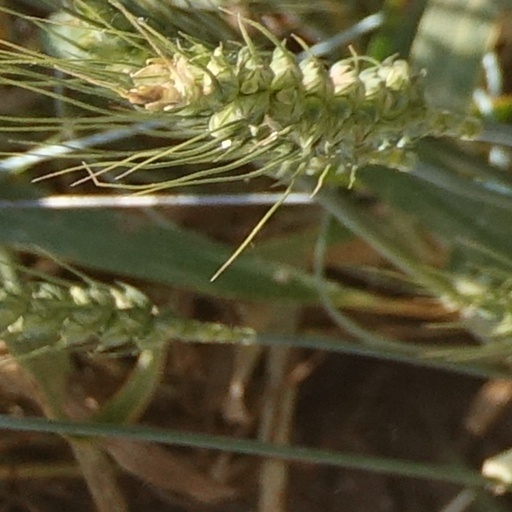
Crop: wheat